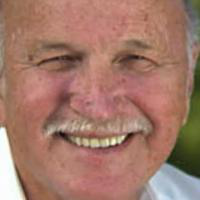
Age group: age 56-65